Emmett Cleary

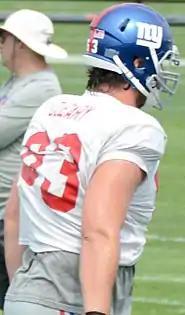
Cleary with the New York Giants in 2016

Emmett Joseph Cleary (born April 27, 1990) is an American former professional football offensive tackle of the National Football League (NFL). He played college football at Boston College, and signed with the Indianapolis Colts as an undrafted free agent in 2013. He was also a member of the Tampa Bay Buccaneers, Oakland Raiders, Cincinnati Bengals, New York Giants, Dallas Cowboys, and Detroit Lions.